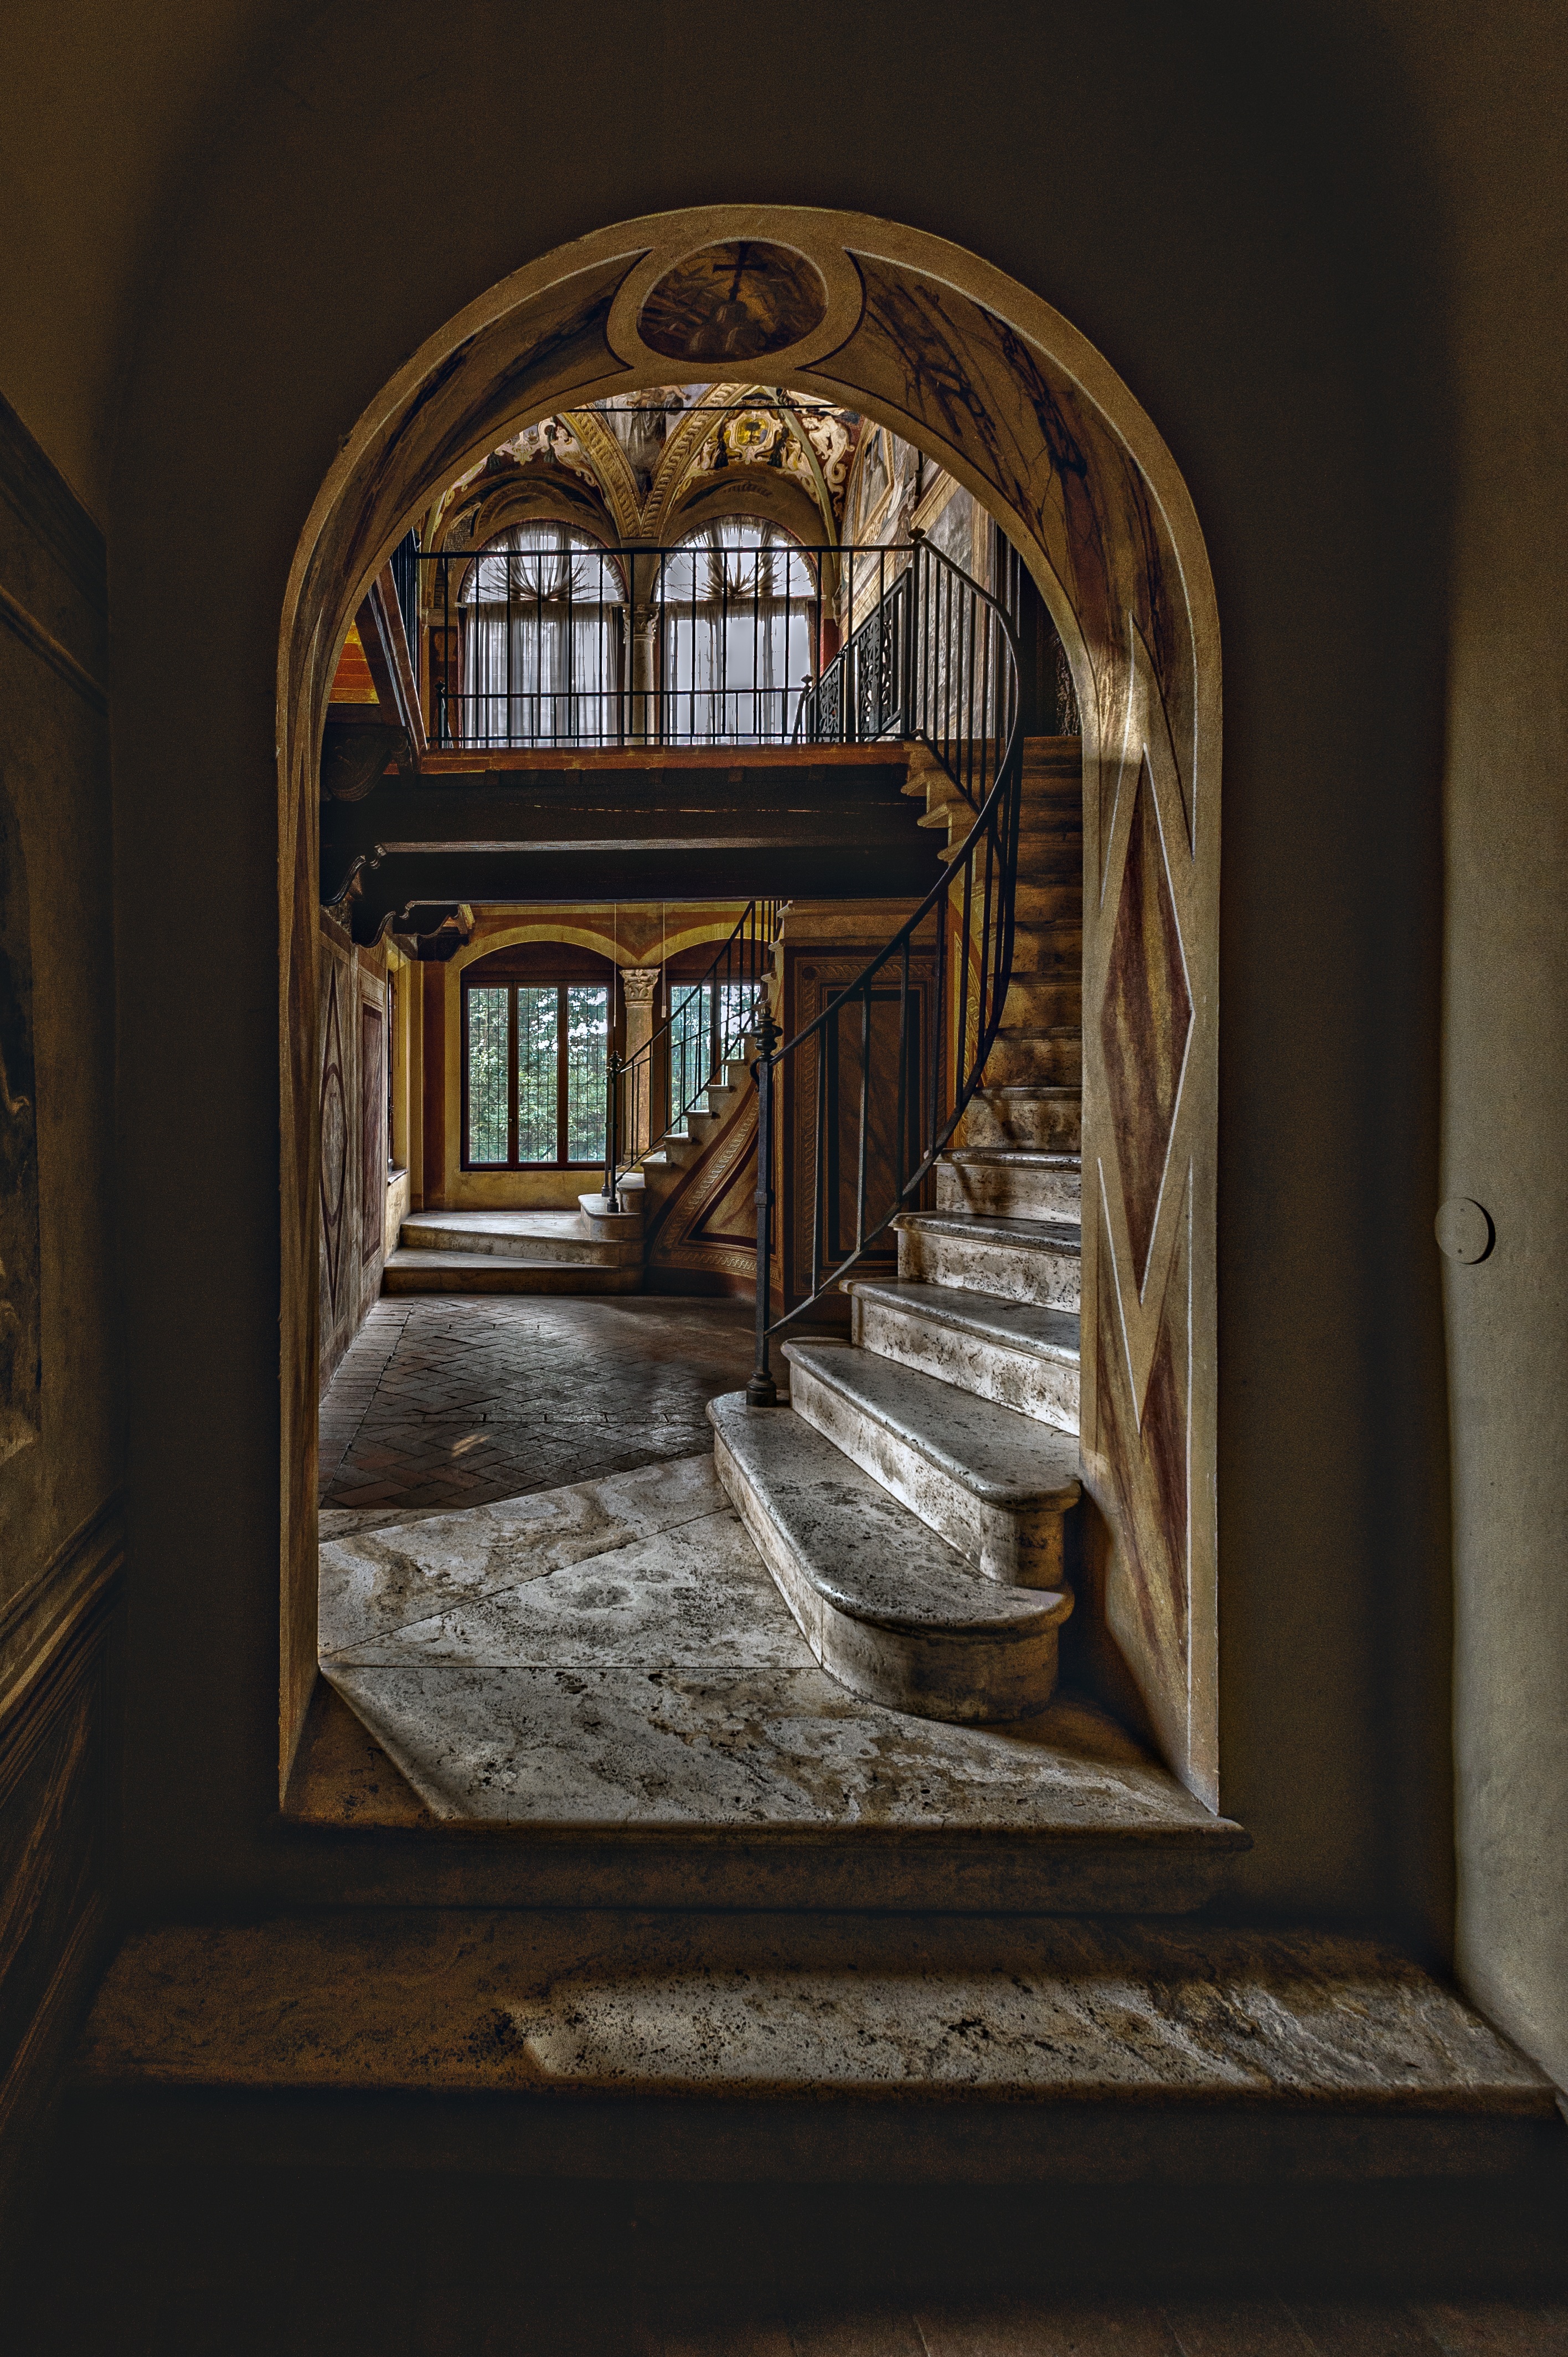
architecture, wood, mansion, house, window, home, arch, italy, tuscany, interior design, symmetry, estate, ancient history, oliveto maggiore abbey rises